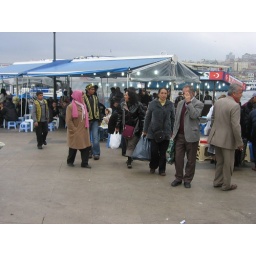
The cooking happens in a small boat, people eat on plastic chairs on the shore